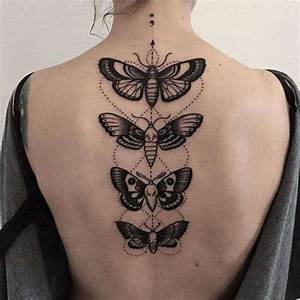
Label: butterfly